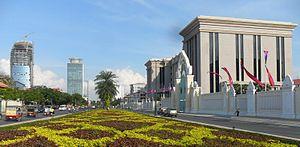
Le boulevard de la Fédération de Russie est une des principales artères de Phnom Penh.